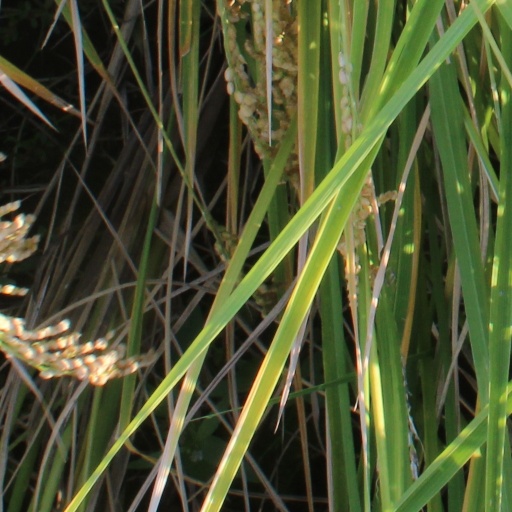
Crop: rice